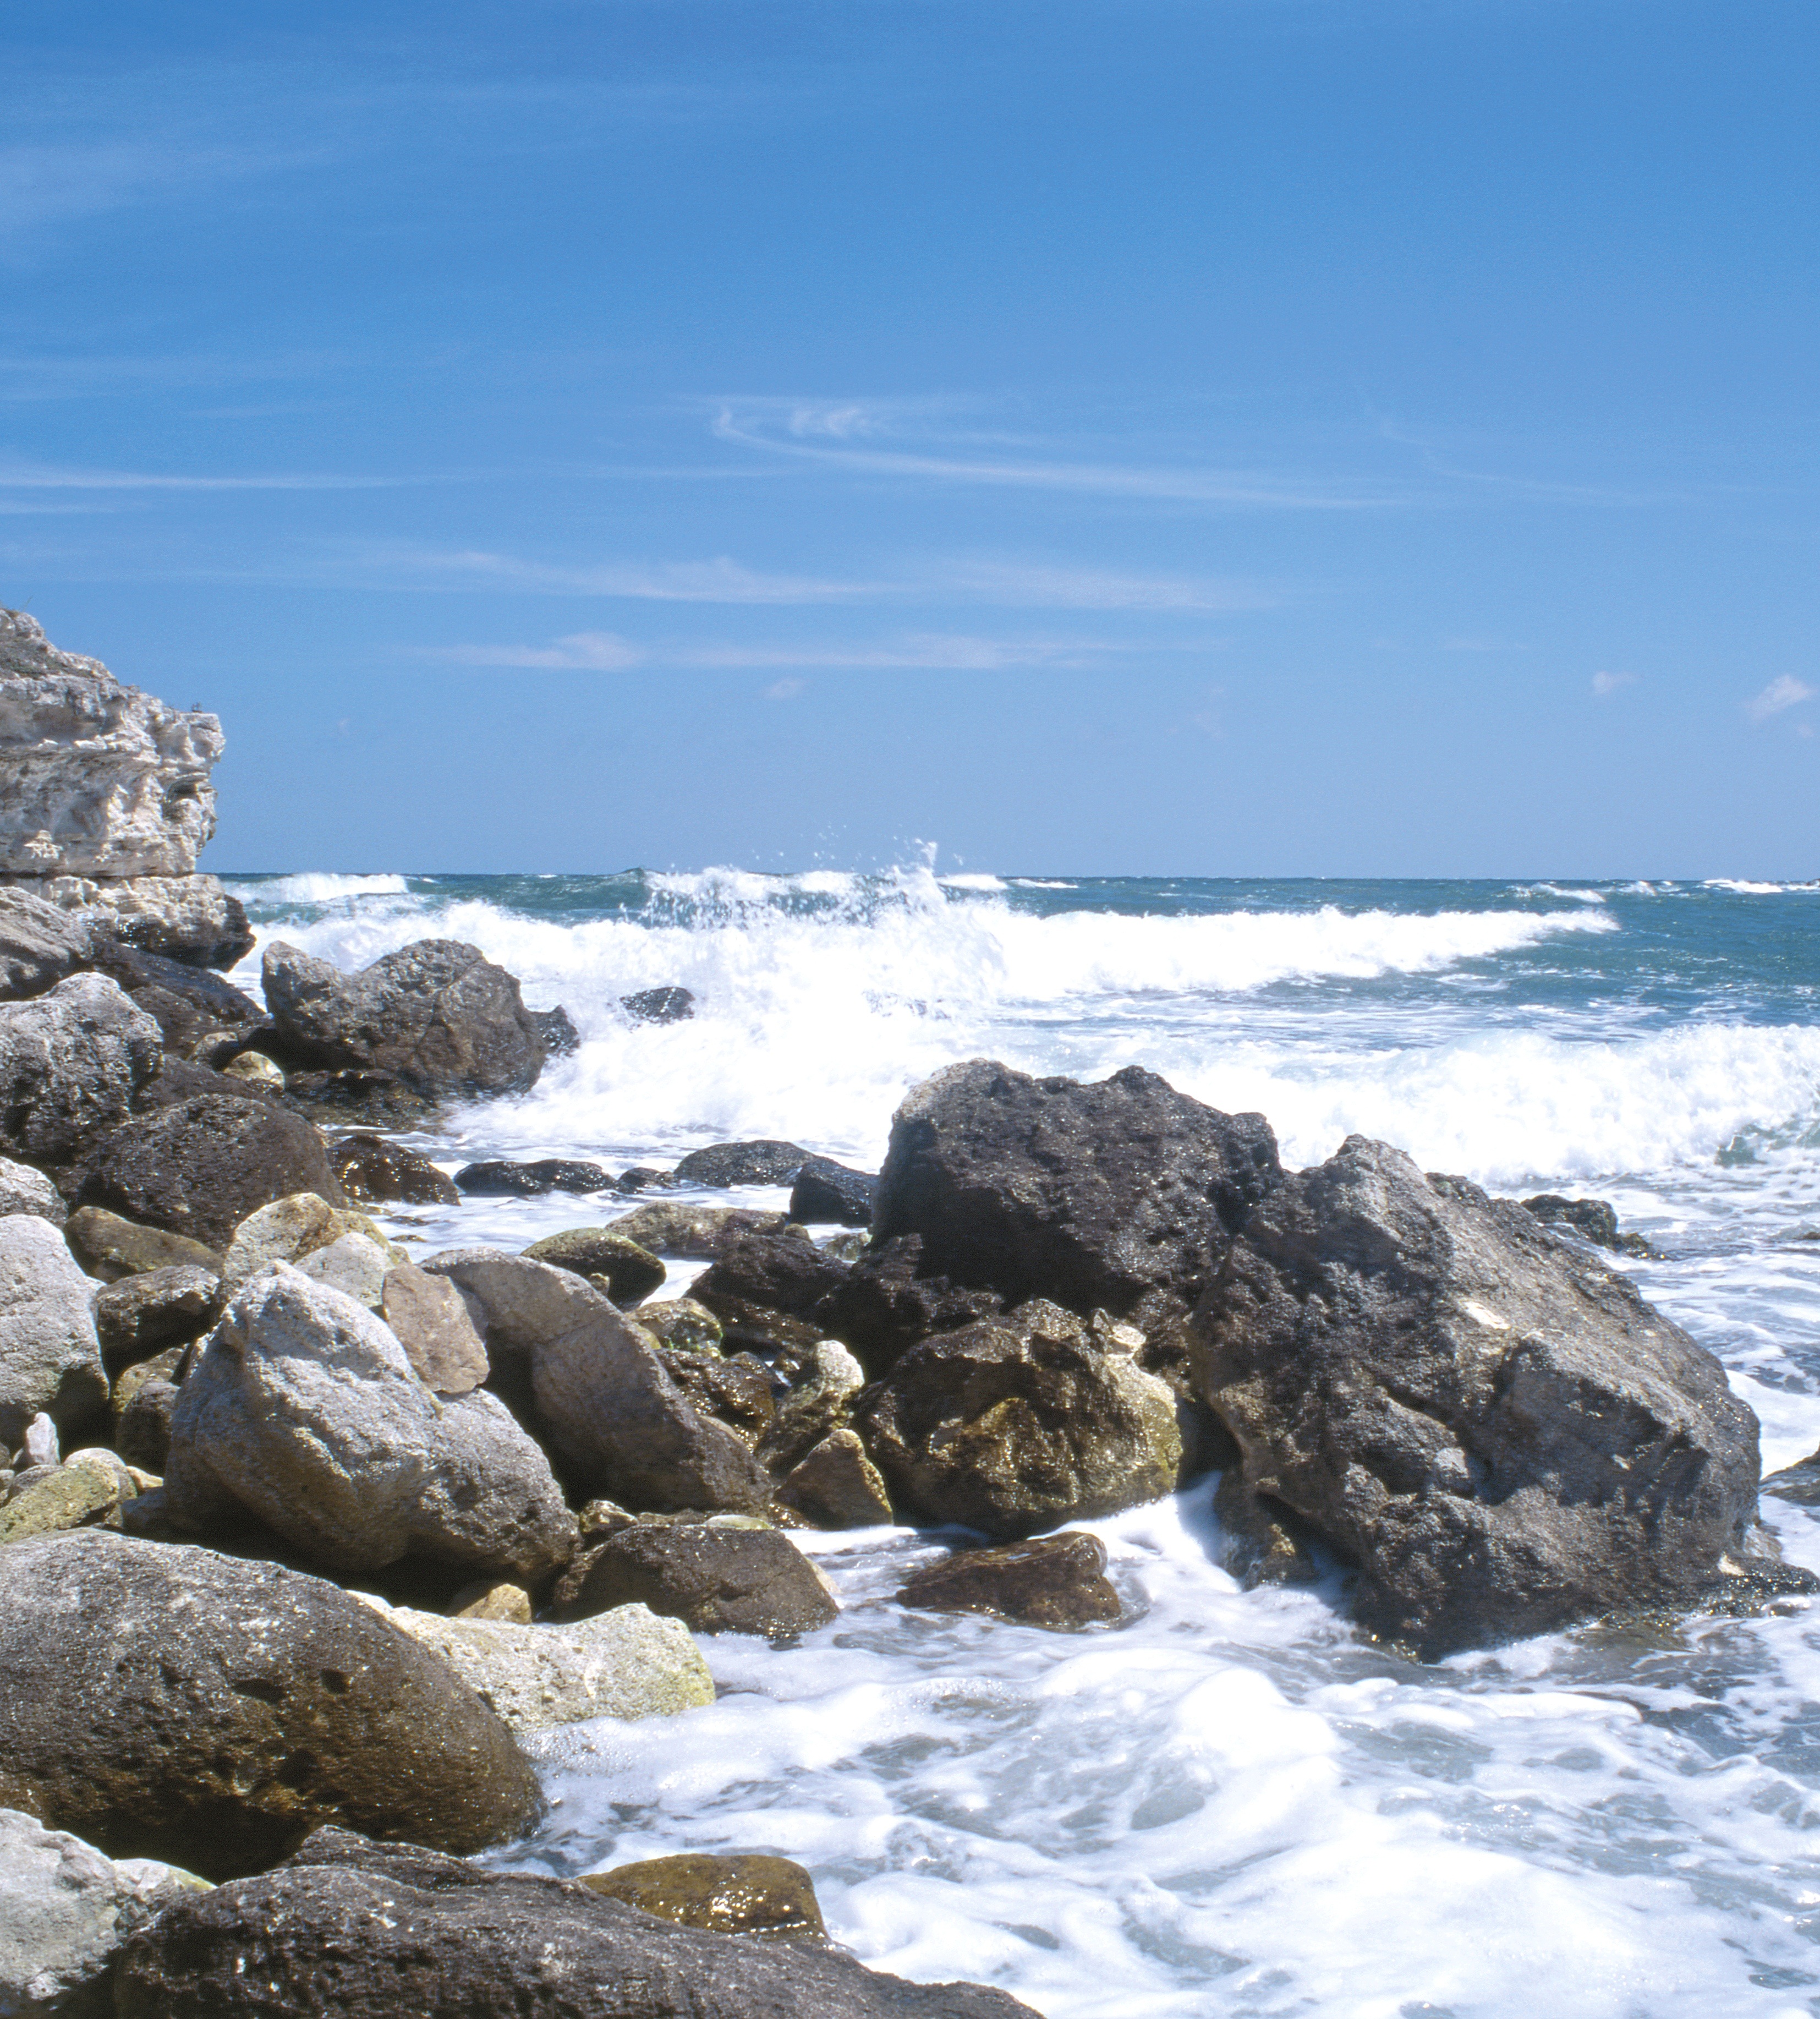
beach, sea, coast, water, nature, outdoor, rock, ocean, mountain, shore, wave, summer, cliff, cove, scenery, bay, blue, rocky, seashore, terrain, material, body of water, rocks, waves, cape, landform, wind wave